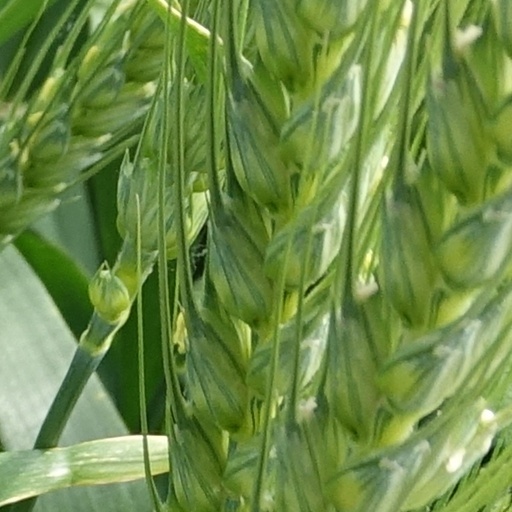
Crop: wheat